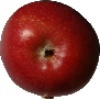
Label: Apple Braeburn 1